Primitive Methodism in the United Kingdom

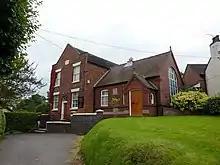
Englesea Brook Chapel and Museum, one of the oldest Primitive Methodist chapels. Since 1986 it has been a museum.

Primitive Methodism was a major movement in English and Welsh Methodism from about 1810 until the Methodist Union in 1932. It emerged from a revival at Mow Cop in Staffordshire. "Primitive" meant "simple" or "relating to an original stage"; the Primitive Methodists saw themselves as practising a purer form of Christianity, closer to the earliest Methodists. Although the denomination did not bear the name "Wesleyan" (unlike the older Wesleyan Methodist Church), Primitive Methodism was Wesleyan in theology, in contrast to the Calvinistic Methodists.